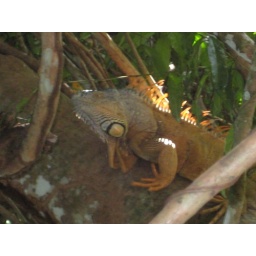
Male Green Iguana in a tree near the Mopan river